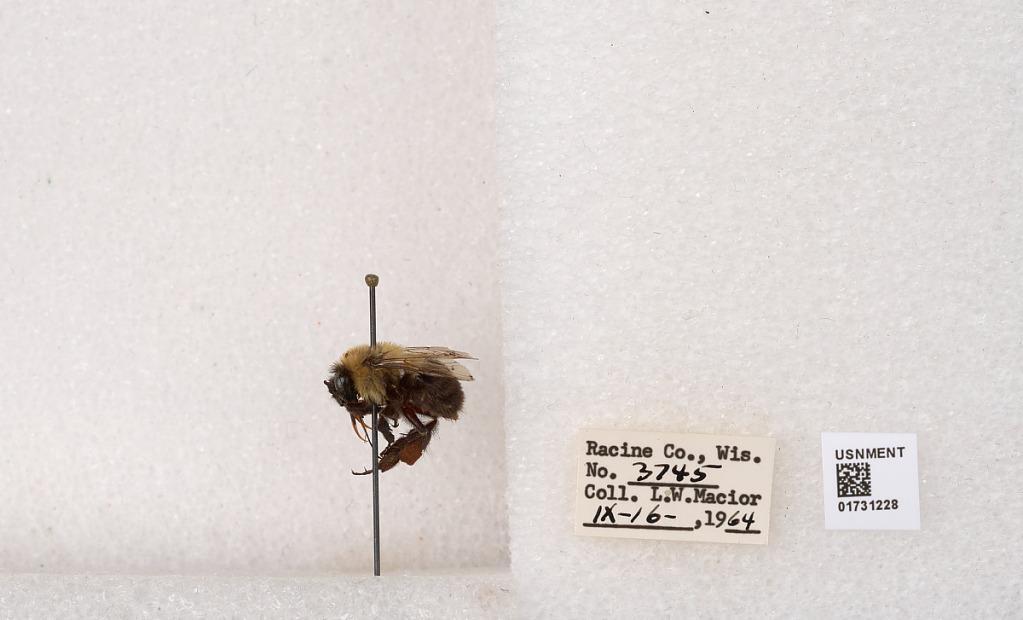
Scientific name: Bombus impatiens Cresson
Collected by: L. Macior
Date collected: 1964-9-16
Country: United States
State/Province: Wisconsin
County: Racine
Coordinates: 42.7299, -87.8123